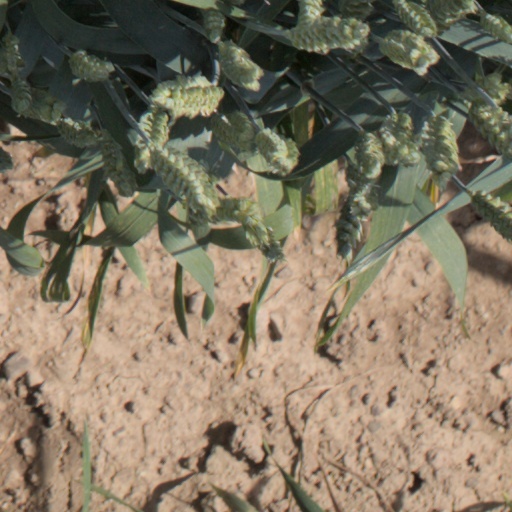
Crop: wheat